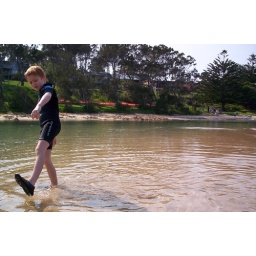
Intrepid water walking in the lagoon